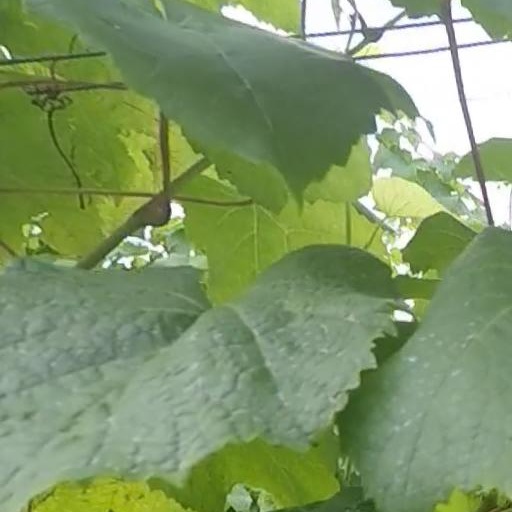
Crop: grape